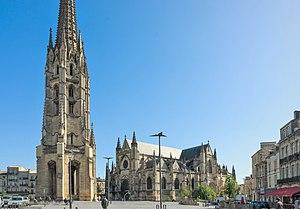
Bordeaux - Basilique Saint-Michel - Vue générale
Bordeaux est une commune du Sud-Ouest de la France.
Saint-Michel est un quartier du centre ancien de Bordeaux construit autour de l'imposante basilique de style gothique du même nom. Le clocher de cet édifice, communément appelé la flèche, est par ailleurs le monument emblématique du quartier.
La basilique Saint-Michel est l'un des principaux lieux de culte catholique de la ville de Bordeaux, dans le sud-ouest de la France. Bâtie du XIVᵉ au XVIᵉ siècle, elle est caractéristique du style gothique flamboyant. L'église a donné son nom au quartier dans lequel elle se situe.
L'article quartiers de Bordeaux présente l'ensemble des subdivisions de la ville française de Bordeaux située dans le département de la Gironde et la région Nouvelle-Aquitaine.